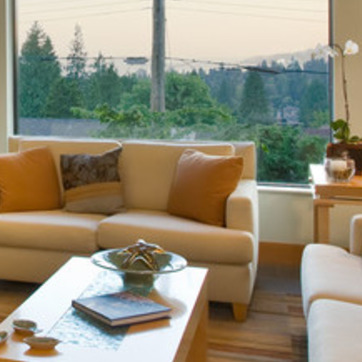
Material: fabric